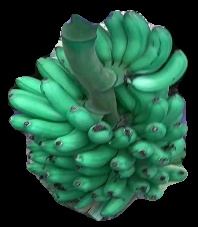
Variety: rasbale
Grade: grade1